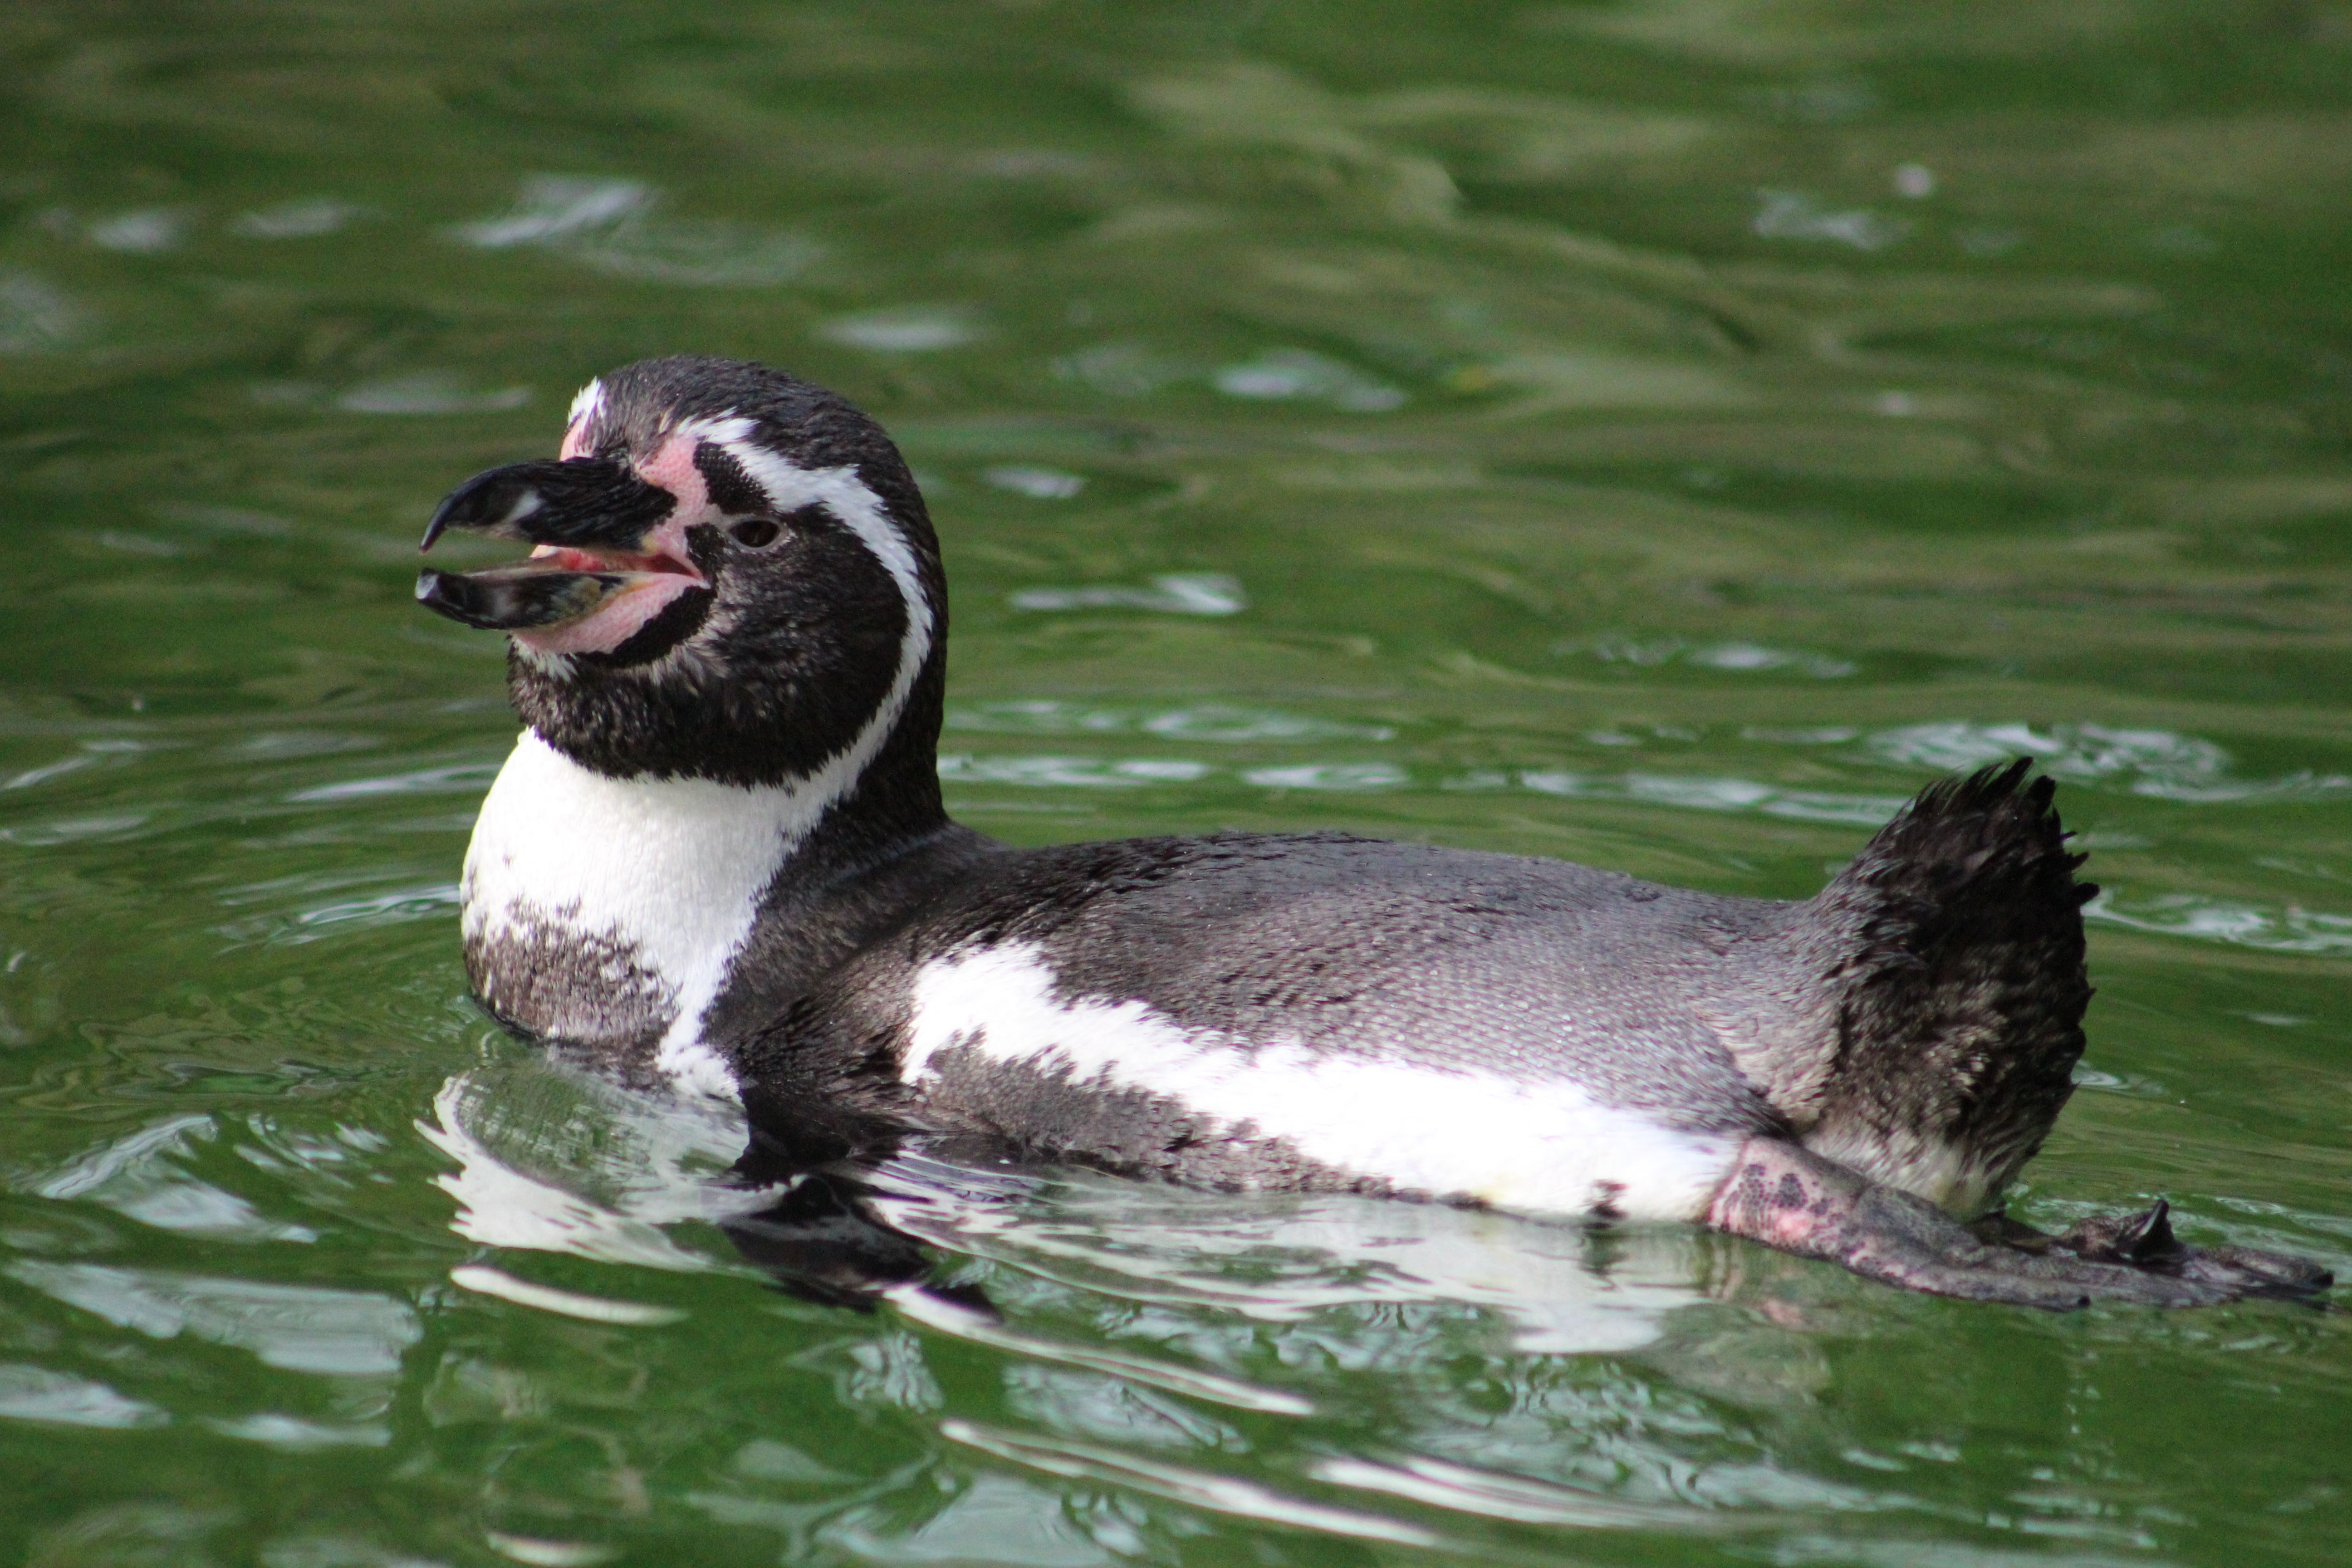
water, nature, bird, animal, wildlife, zoo, beak, close, fauna, penguin, birds, duck, goose, vertebrate, waterfowl, water bird, animal world, ducks geese and swans, seaduck